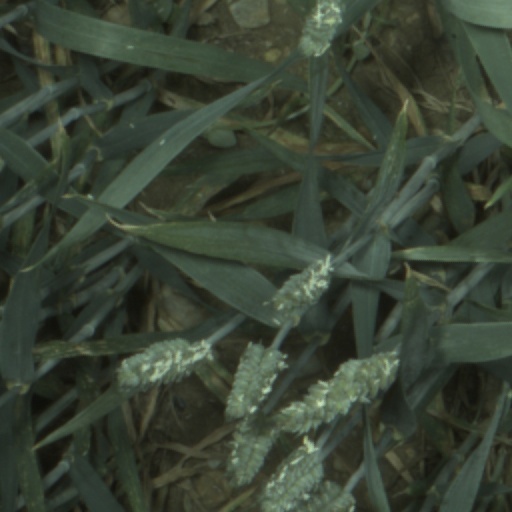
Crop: wheat